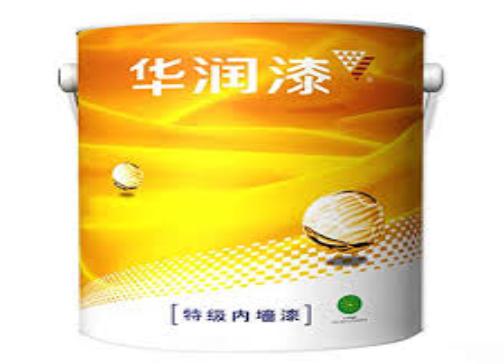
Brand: huarun
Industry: Others